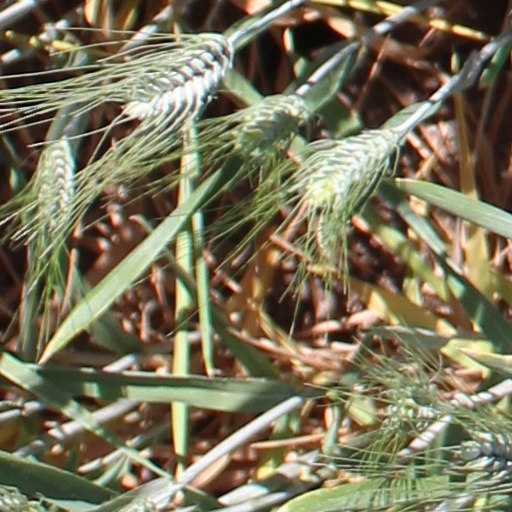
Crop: wheat